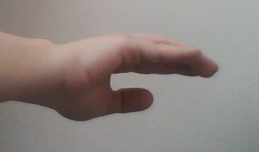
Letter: jeem